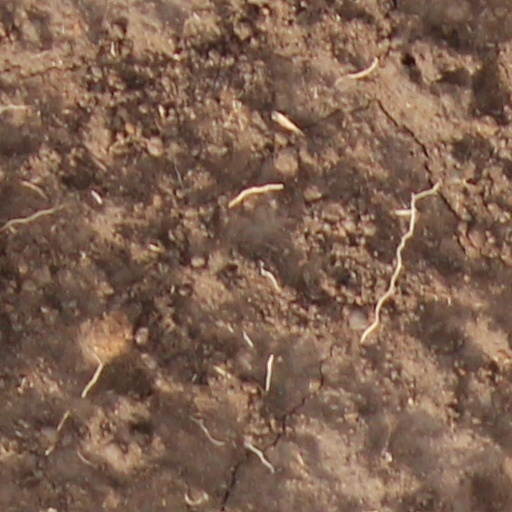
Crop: wheat